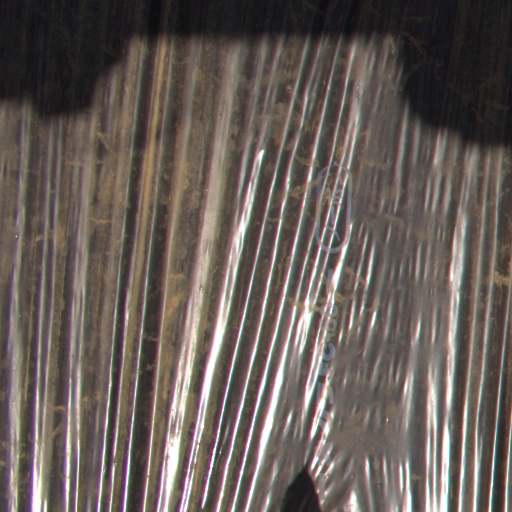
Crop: Jerusalem artichoke